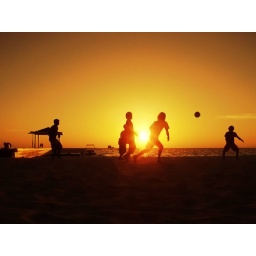
Asleep in the sand with the ocean washing over...